Tennis elbow

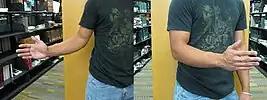
Example of repetitive movement that may cause tennis elbow

The extensor carpi radialis brevis is the most commonly affected muscle in lateral epicondylitis (LE), along with other extensor carpal muscles. Due to its unique origin, the ECRB tendon is prone to abrasion during elbow movements, leading to repetitive microtrauma.